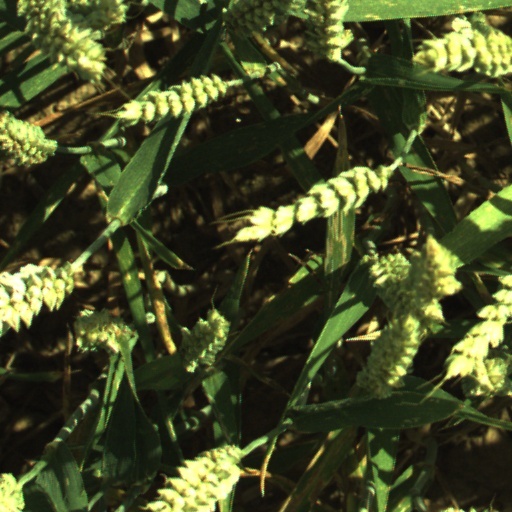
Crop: wheat